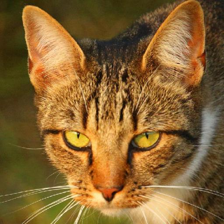
Label: animals